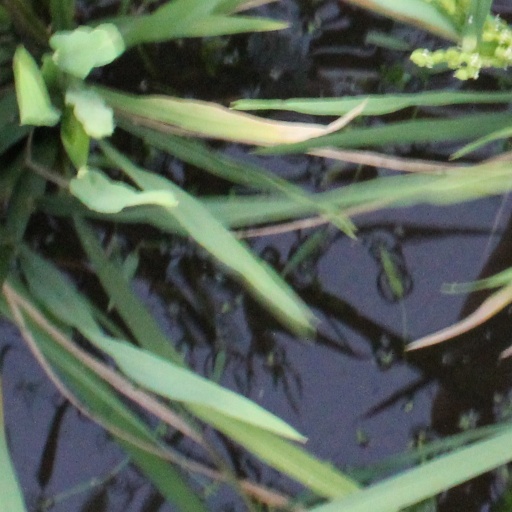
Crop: rice